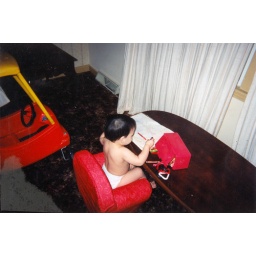
sitting in his blues clues thinking chair and coloring